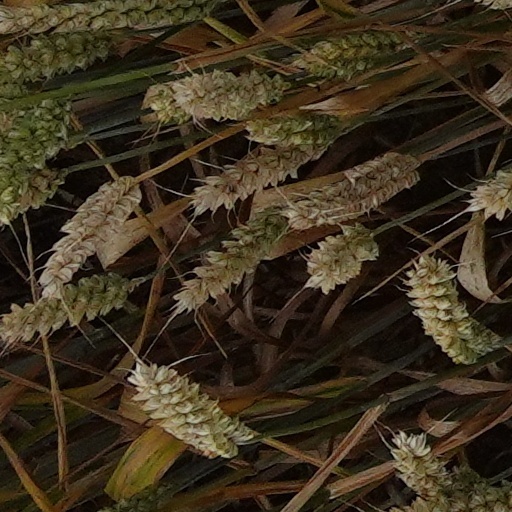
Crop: wheat